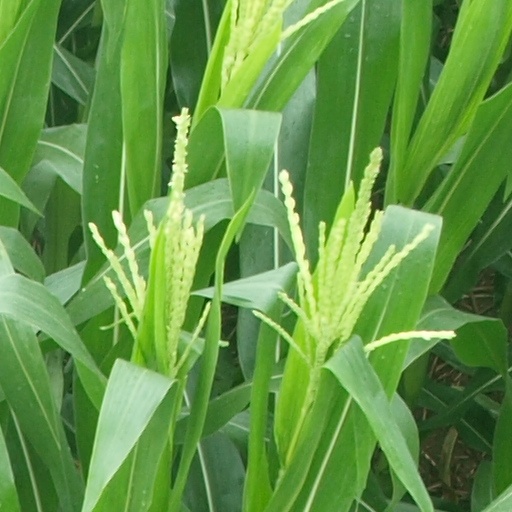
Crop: maize; corn